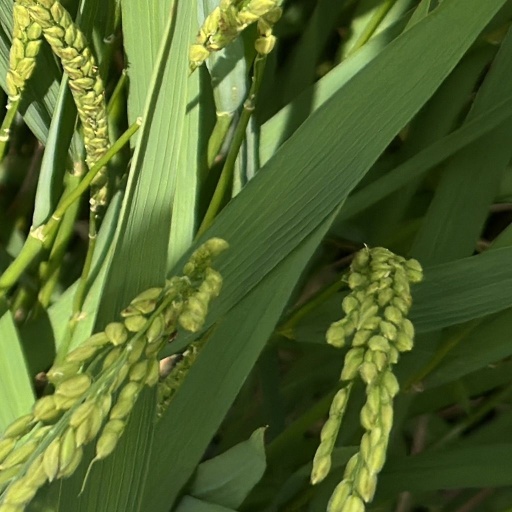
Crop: rice